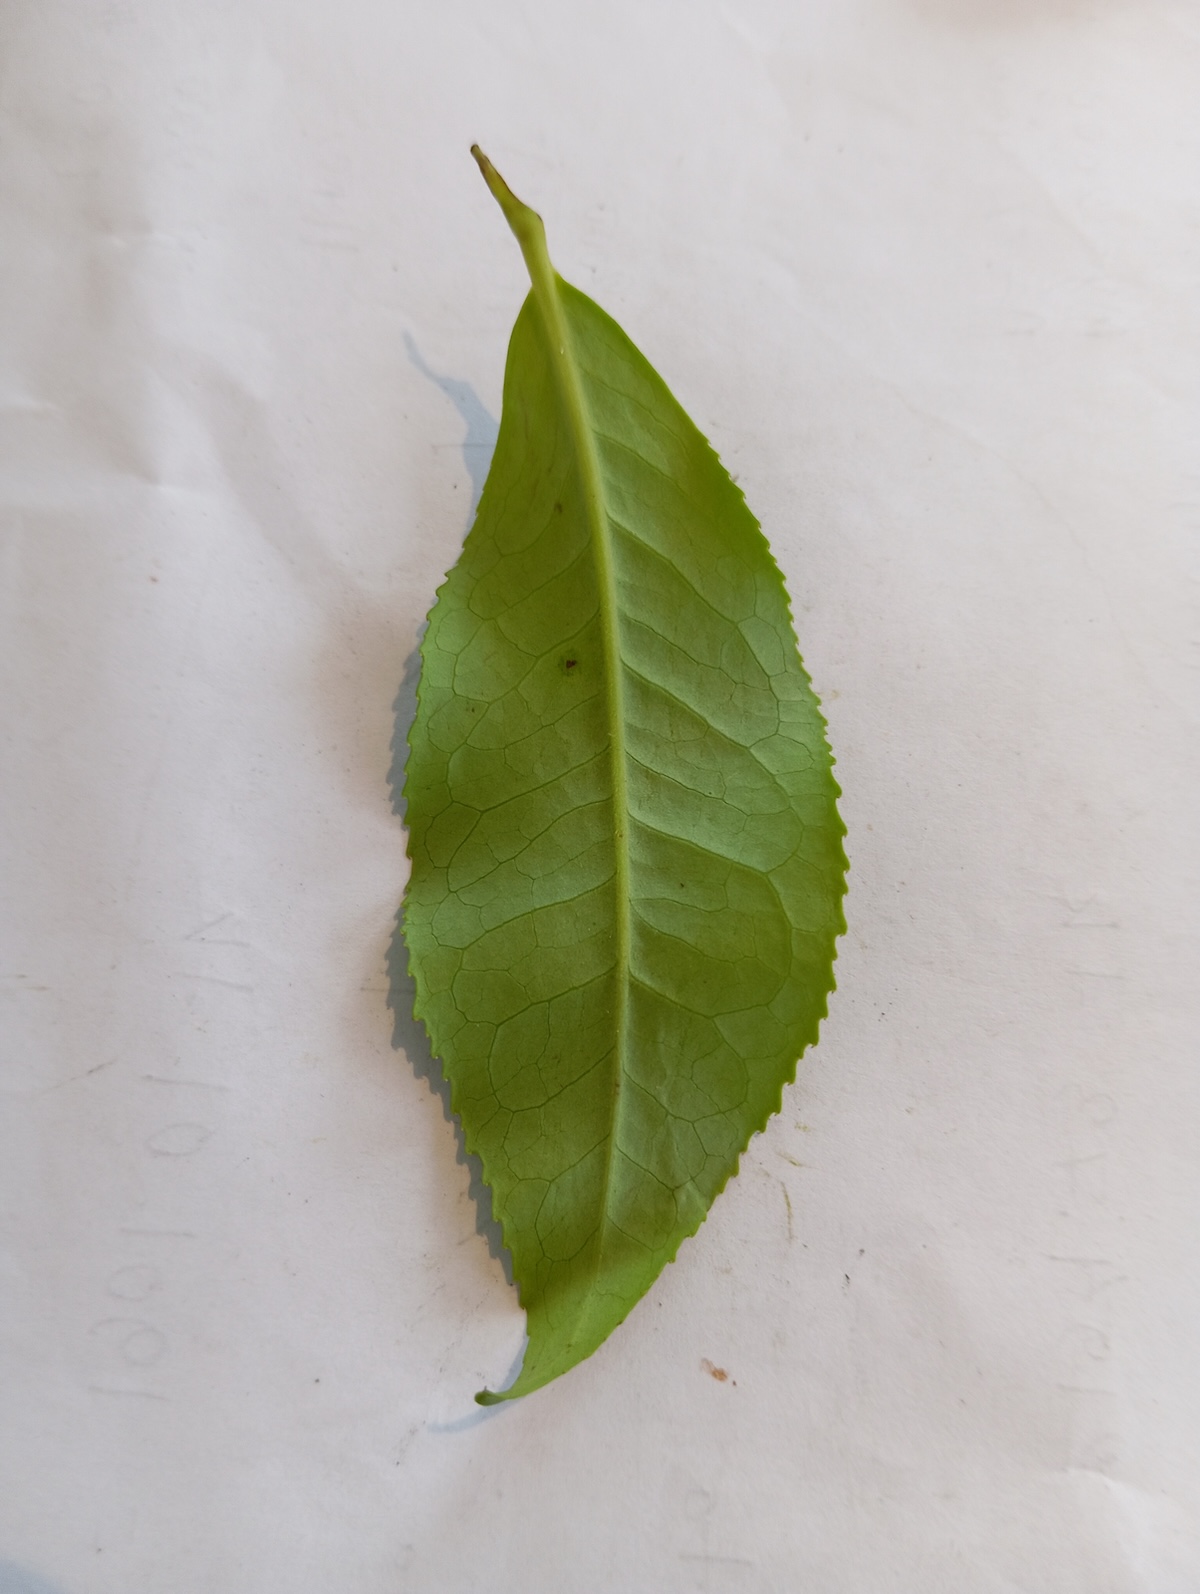
Label: Healthy leaf